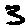
Label: 3